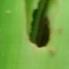
Crop: Maize
Condition: spodoptera-frugiperda-a